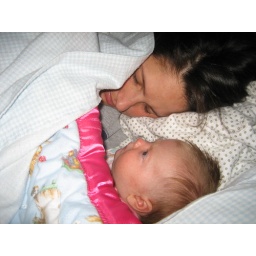
two cold girls in the back of the truck